Hare-um Scare-um

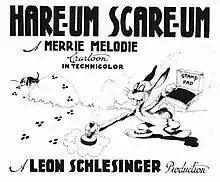
Lobby card

Hare-um Scare-um is a 1939 Warner Bros. "Merrie Melodies" cartoon directed by Ben Hardaway and Cal Dalton. The short was released on August 12, 1939, and is the third short to feature the rabbit that would evolve into Bugs Bunny.